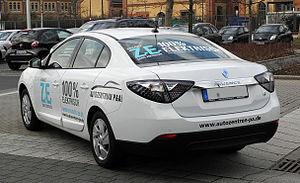
La Renault Fluence est une automobile fabriquée par la filiale turque du constructeur automobile français Renault, Oyak-Renault conçue en collaboration avec Renault Samsung Motors qui la commercialise sous sa marque et sous le nom de Samsung SM3 II.